Charles Kettle

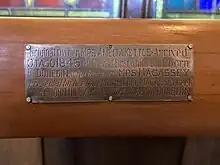
A plaque on a chair at Otago Pioneer Women's Memorial Hall records that it belonged to Amelia Kettle, "mother of first white girl born in Dunedin", and was made by John Hill, the first cabinet maker in Dunedin.

In his Otago surveys, Kettle made the first extensive use in New Zealand of trigonometrical methods and his urban and rural surveys have been described as 'painstaking'. He travelled extensively over the rugged Otago Block, whose daunting contours scarcely warrant a mention in his correspondence. He climbed Mount Maungatua on the Taieri Plain in 1847 and from there saw the interior of Central Otago. He identified the land as suited for pastoralism and correctly saw that as the colony's future economic mainstay. By March 1848, when the first immigrant ships arrived, the surveys' outlines were virtually complete.